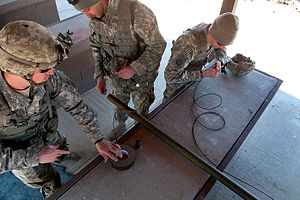
Bangalore-torpedo / Overblik
82nd Airborne pionertropper, Fort Bragg, 2011
En Bangalore-torpedo er en sprængladning, som er placeret i et eller flere rør. Den anvendes af pionerer til at fjerne forhindringer, som ellers skulle fjernes ved at de selv nærmede sig, muligvis under beskydning.